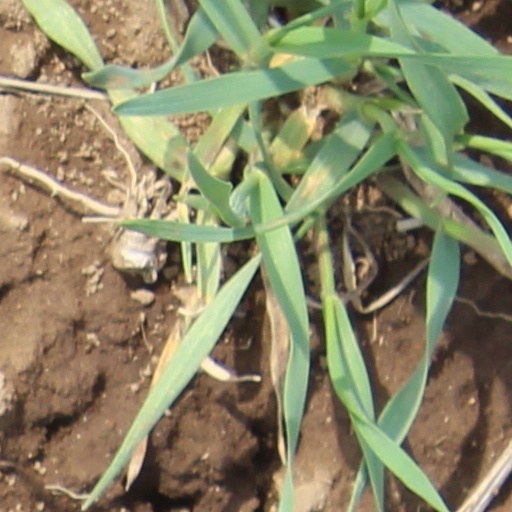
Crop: wheat